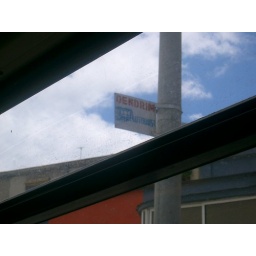
sign for a bus stop in albaina